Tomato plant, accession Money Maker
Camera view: bottom (45 deg); turntable rotation: 330 degrees
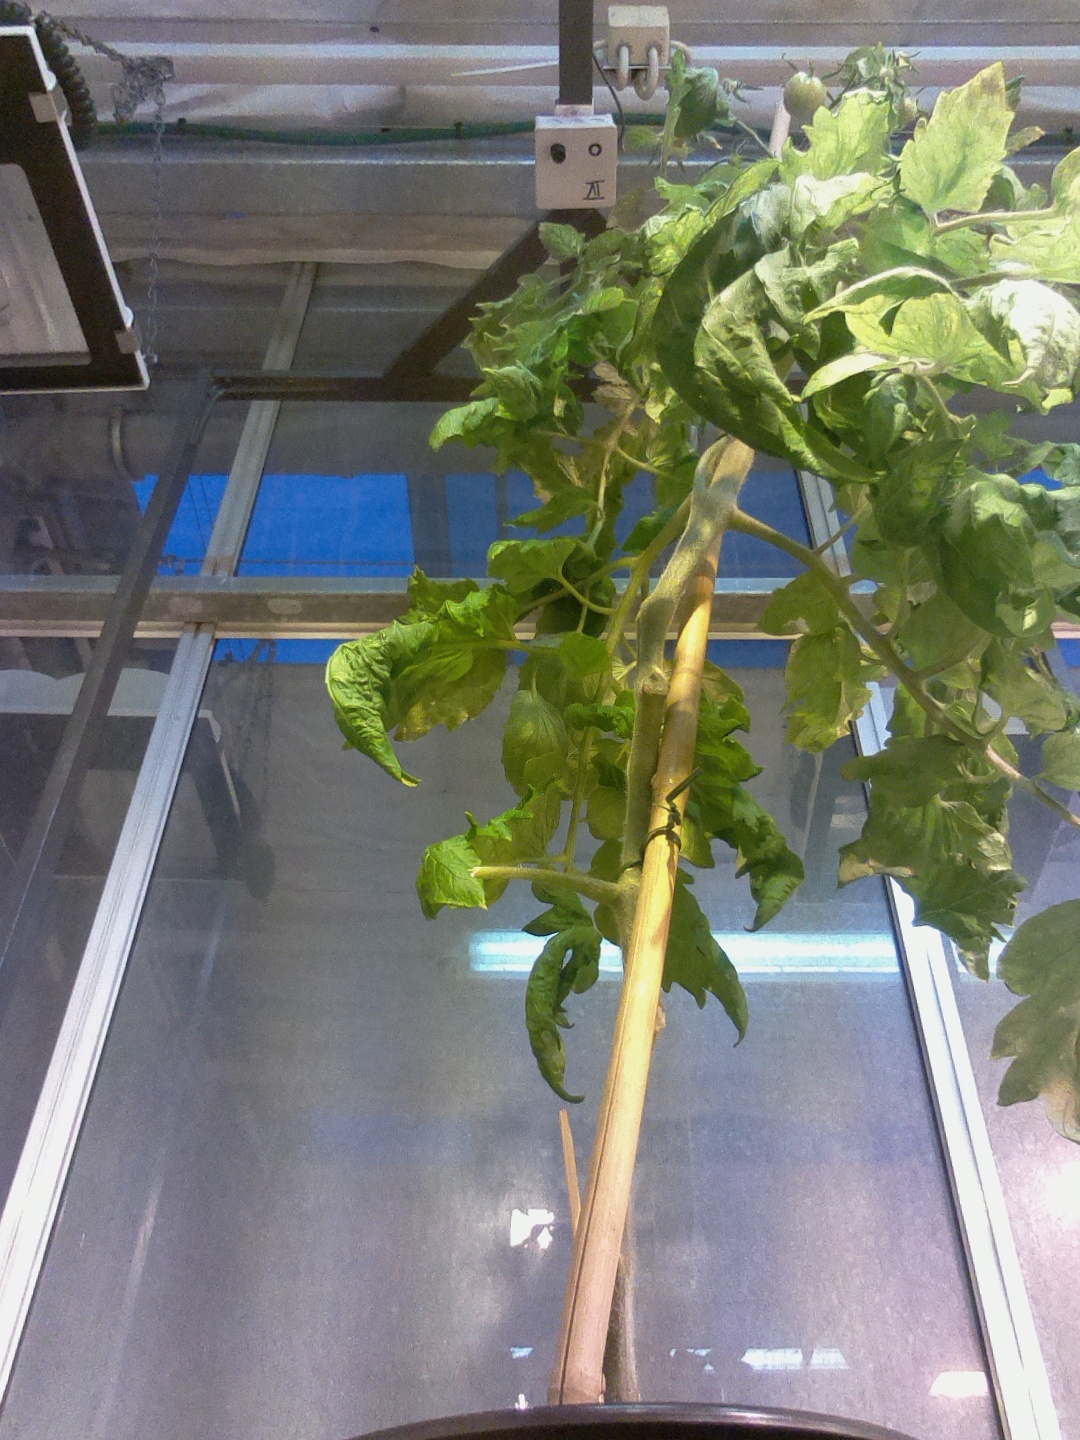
BBCH growth stage 73: 30%-40% of final fruit size